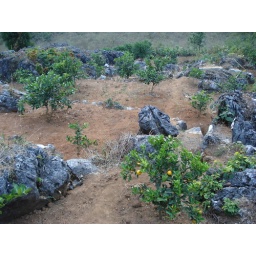
They planted orange trees in some pretty rugged places.. always terraced